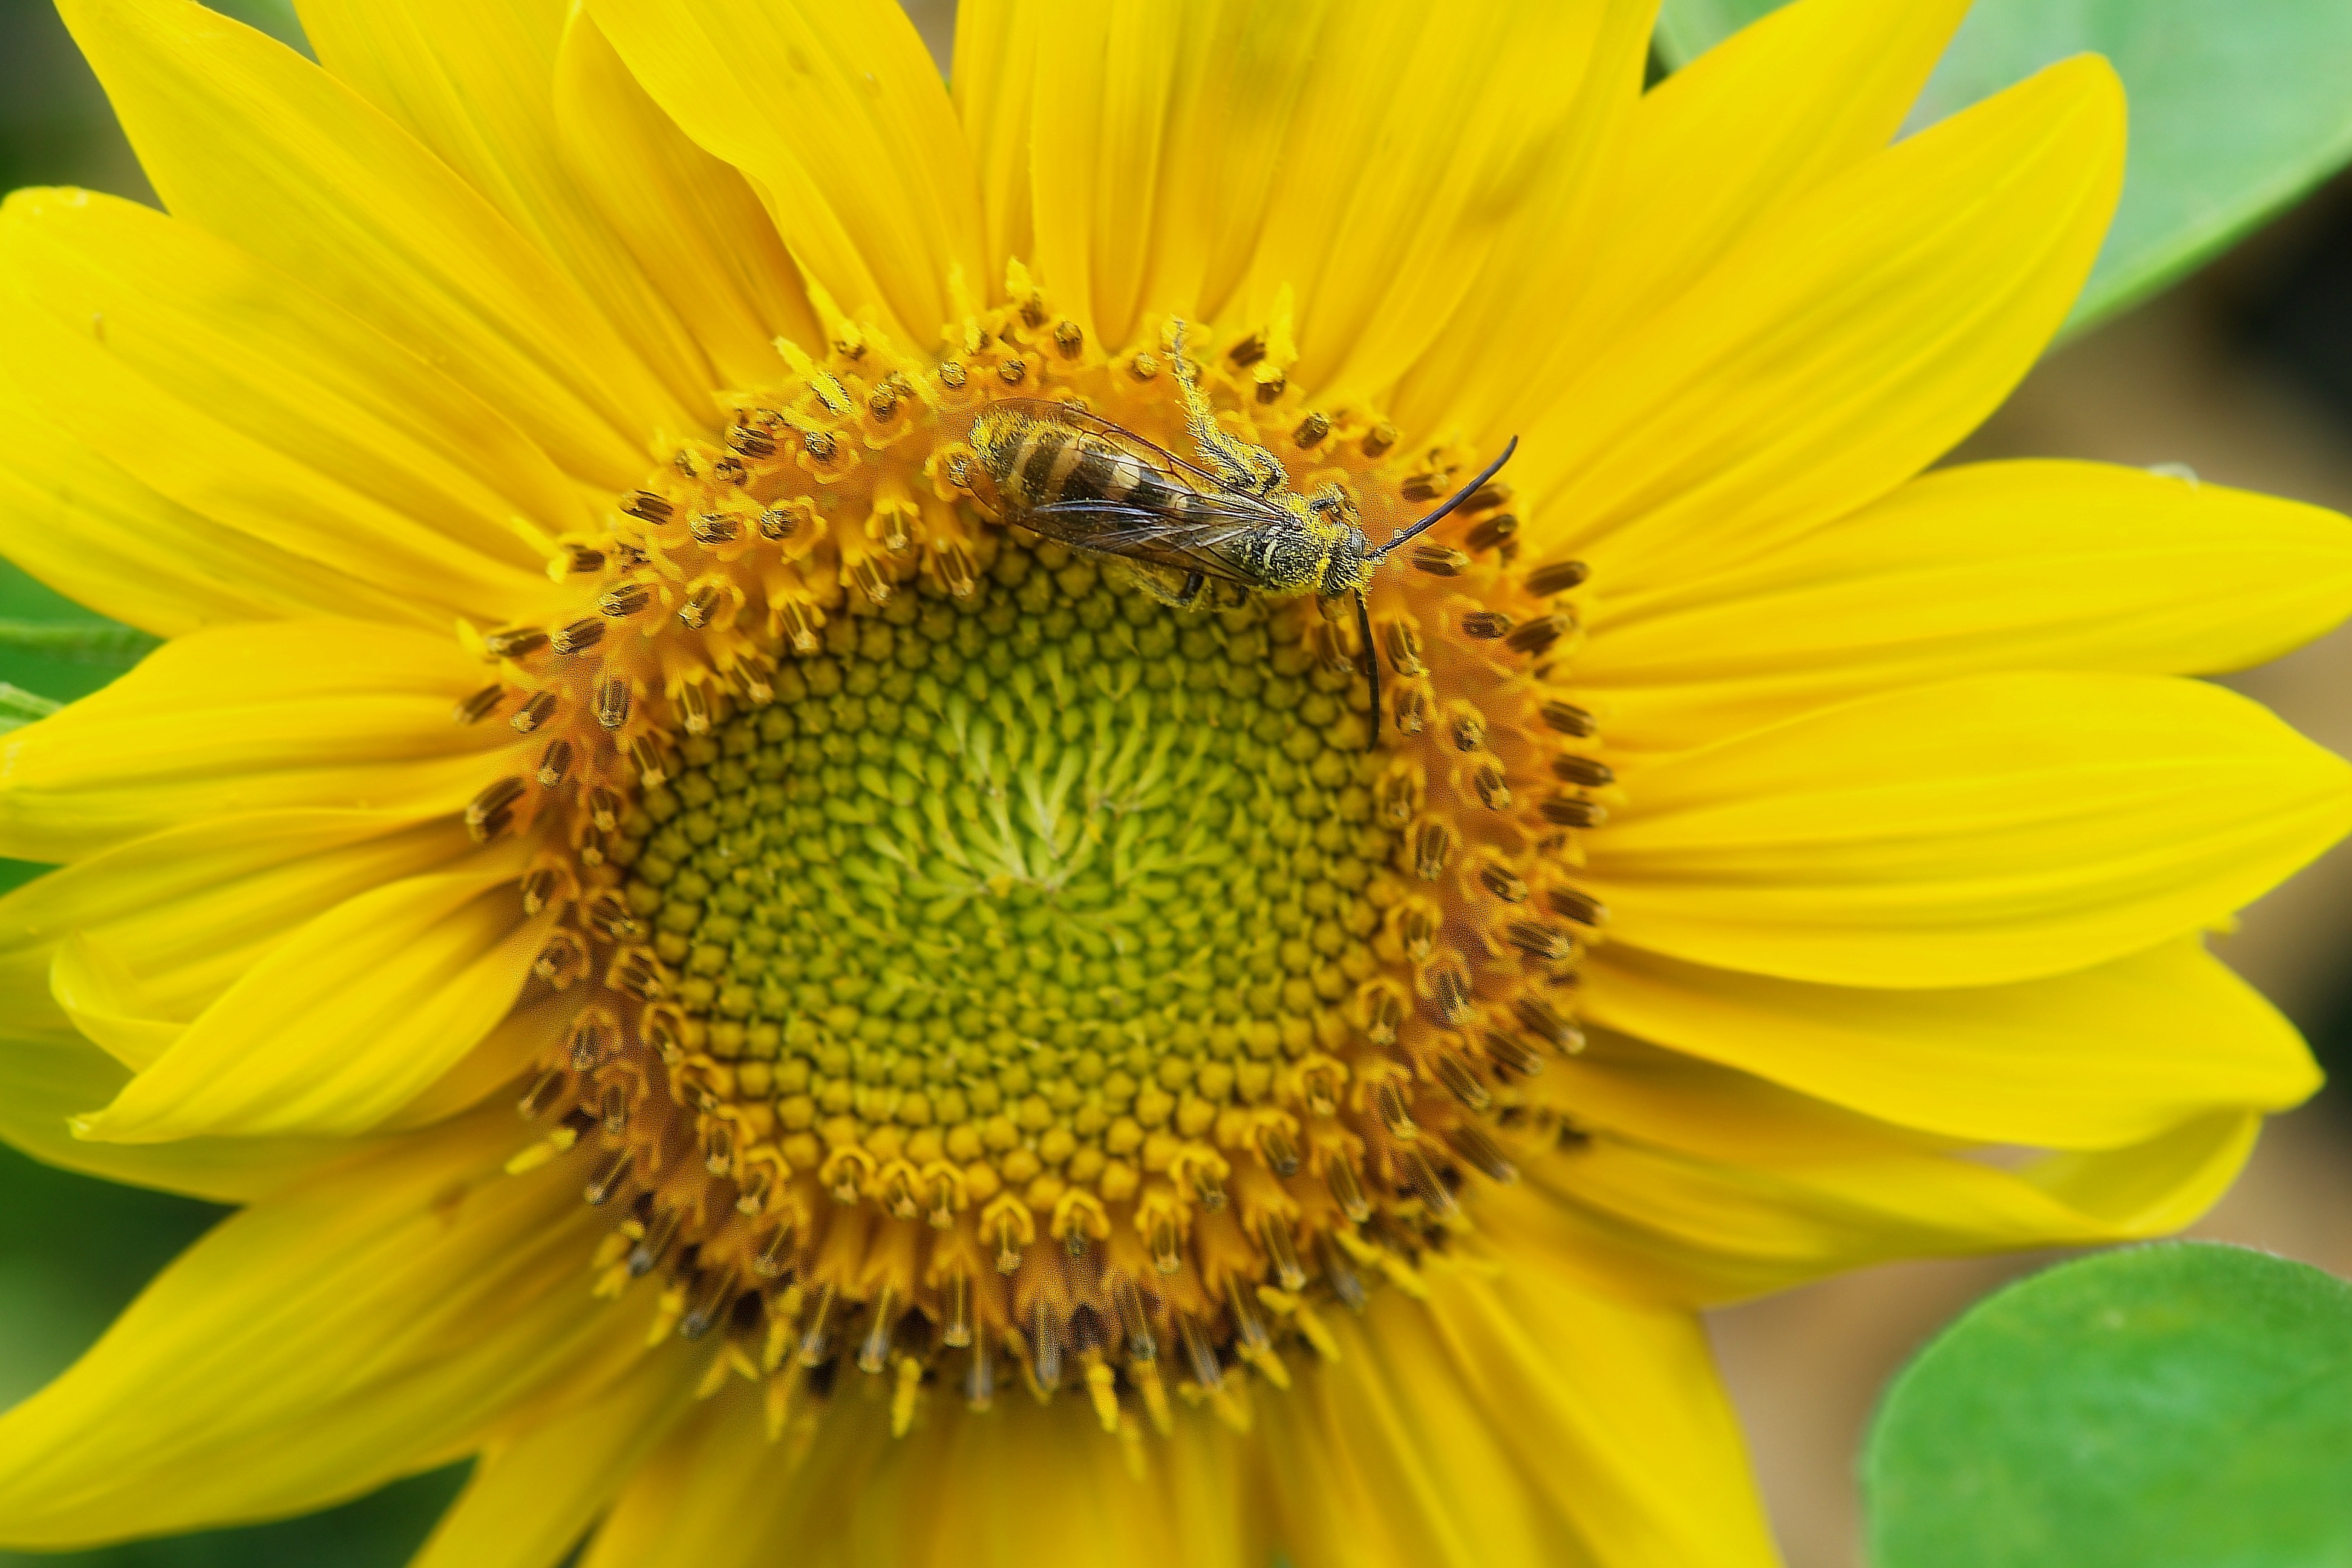
nature, blossom, plant, flower, petal, summer, floral, pollen, insect, macro, blooming, yellow, agriculture, garden, flora, fauna, sunflower, close up, sunny, bee, vegetarian food, nectar, macro photography, flowering plant, daisy family, sunflower seed, annual plant, plant stem, land plant